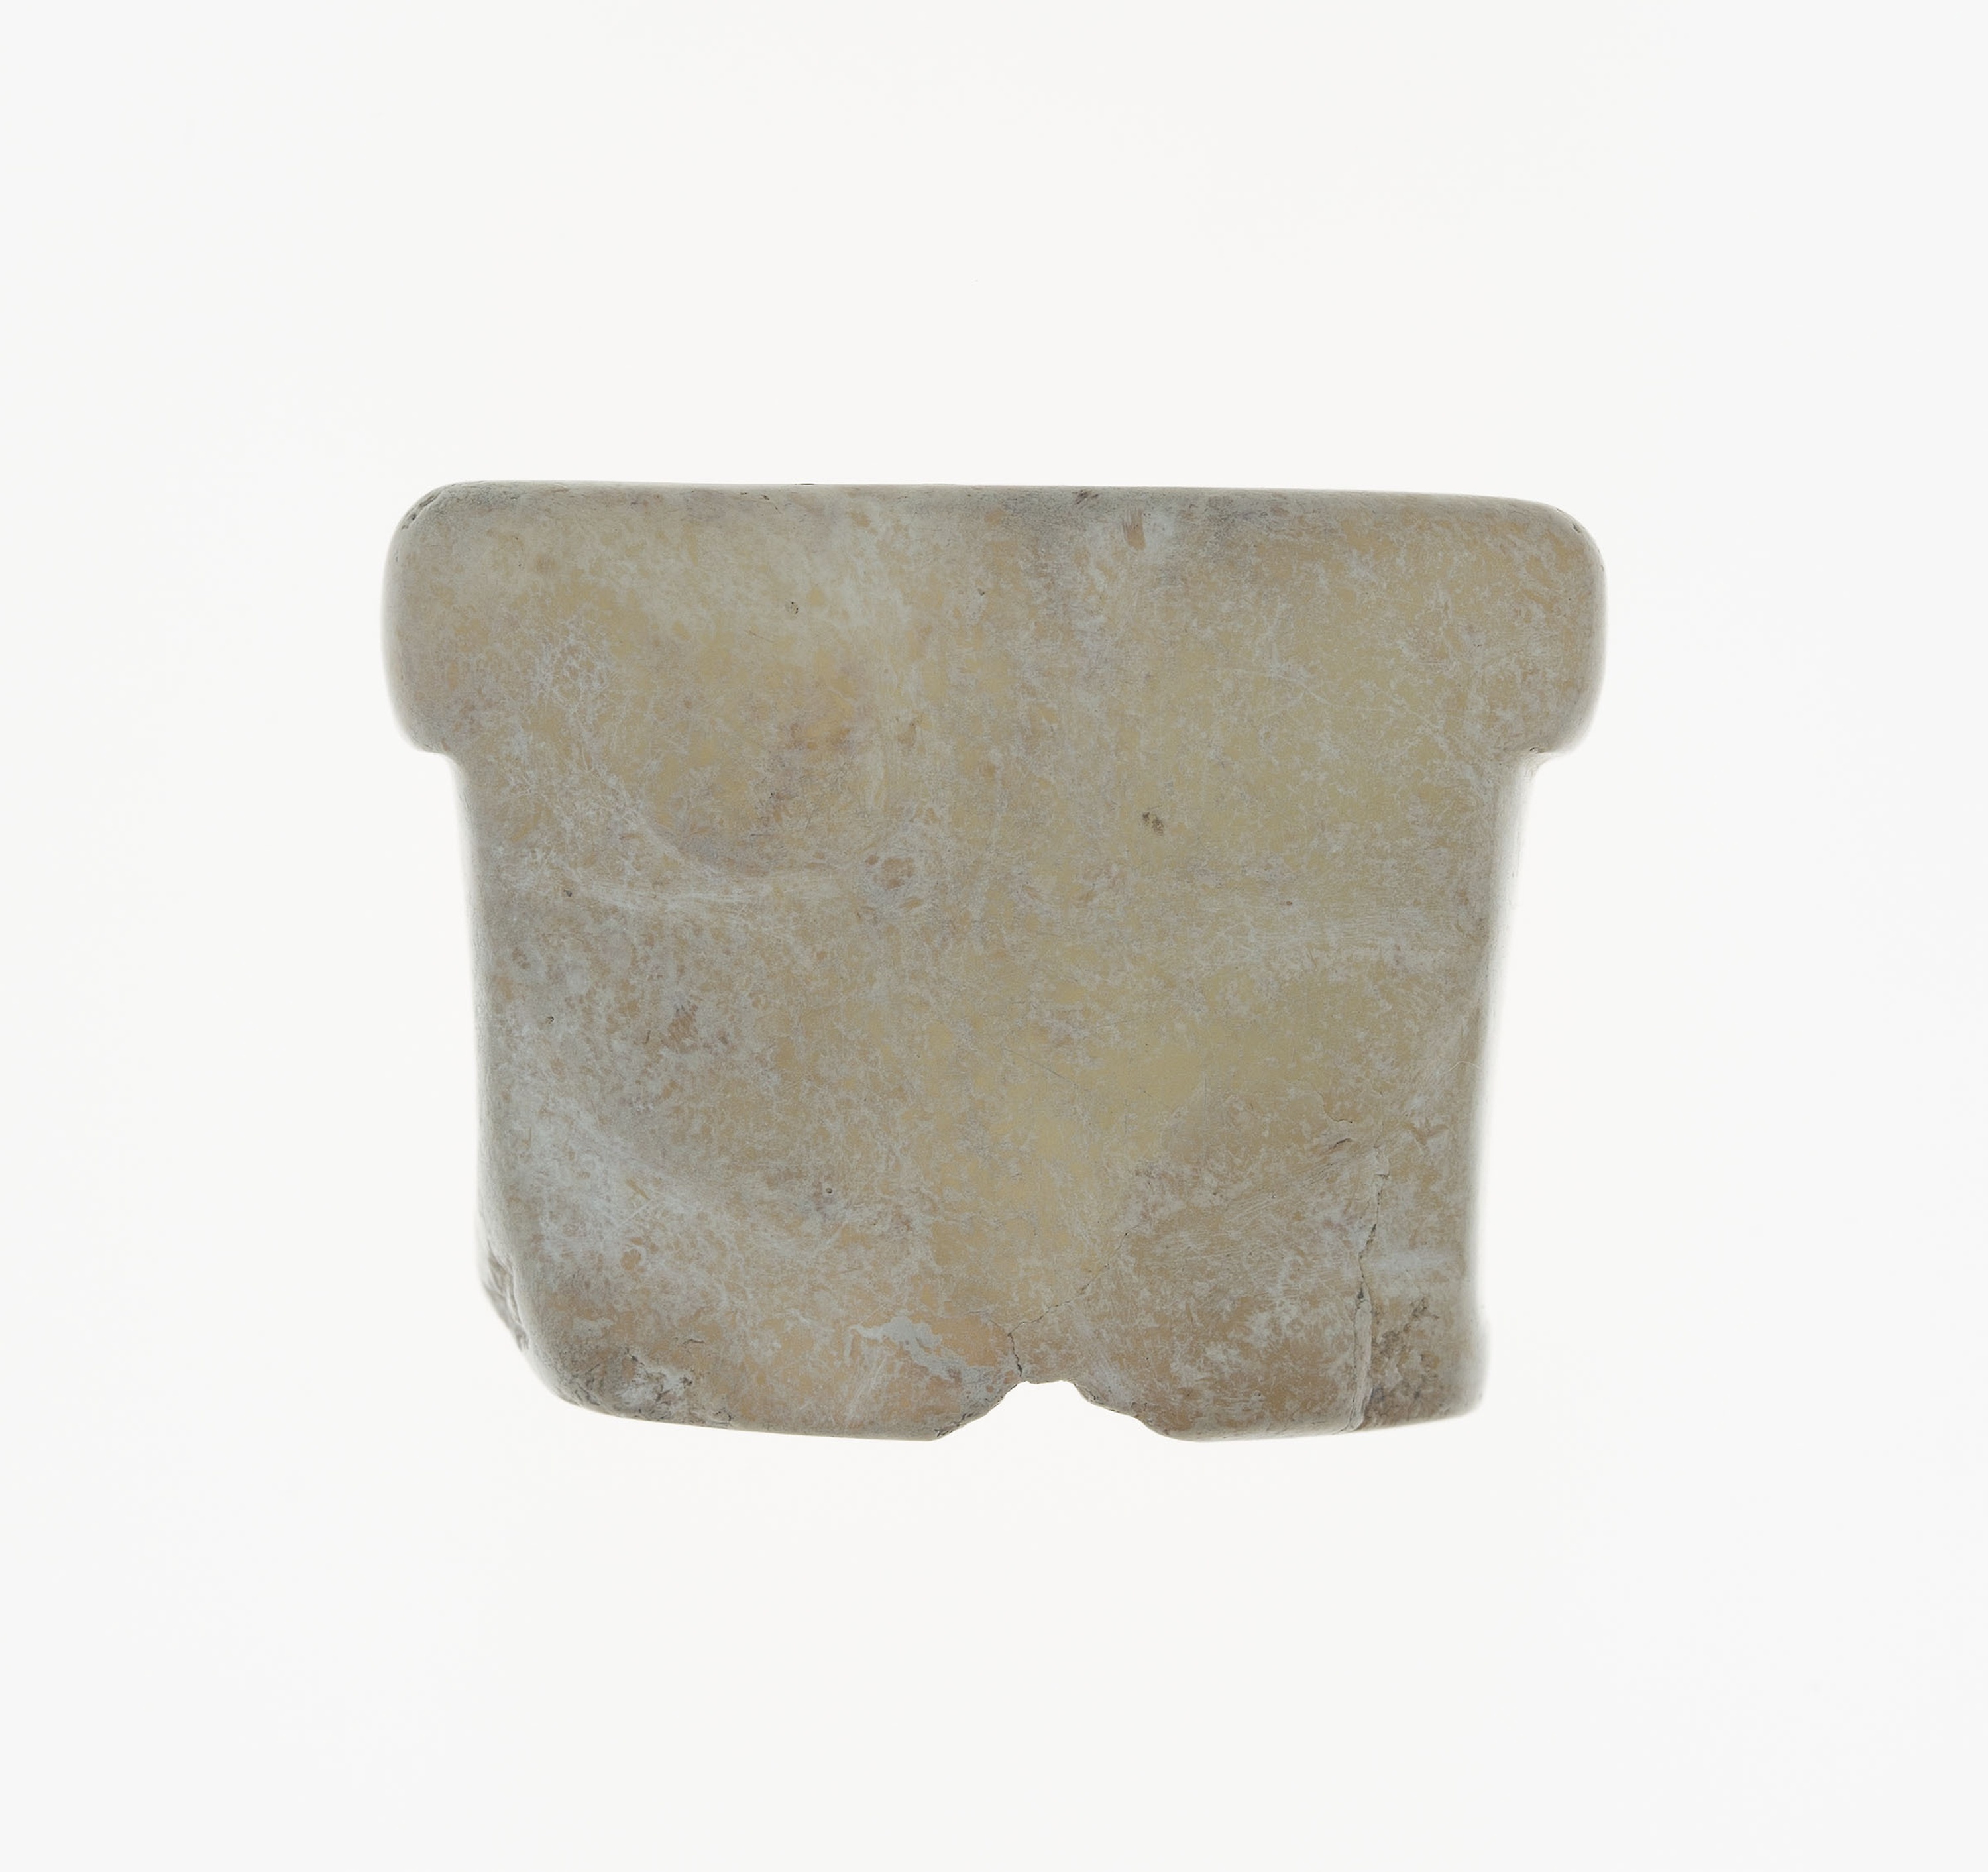
beige, artifact, rock, rectangle